Lion hunting

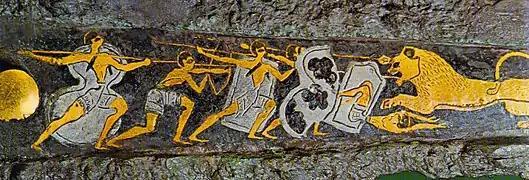
Depiction of a hunting scene on a dagger blade, 16th century BC, probably Minoan, buried at Mycenae, Greece.

Lion hunting is the act of hunting lions. Lions have been hunted since antiquity.